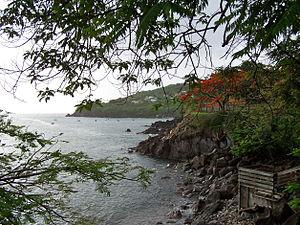
Pointe-Noire est une commune française, située dans le département d'outre-mer de Guadeloupe, elle doit son nom aux roches volcaniques qui hérissent la pointe nord du village.